Battle of Miłosław

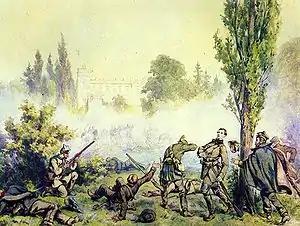
Battle of Miłosław by Juliusz Kossak

The Battle of Miloslaw, which was the largest battle of the Greater Poland Uprising (1848), took place on April 30, 1848, near the town of Miloslaw, which at that time belonged to the Grand Duchy of Posen, Kingdom of Prussia. Polish rebel forces under Ludwik Mieroslawski clashed with Prussian Army unit of General Blumen. Enjoying numerical superiority (app. 3,400 vs app. 2,500), the Poles won the battle.